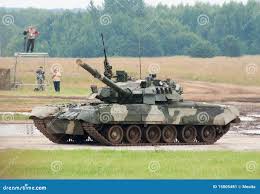
Label: T-80